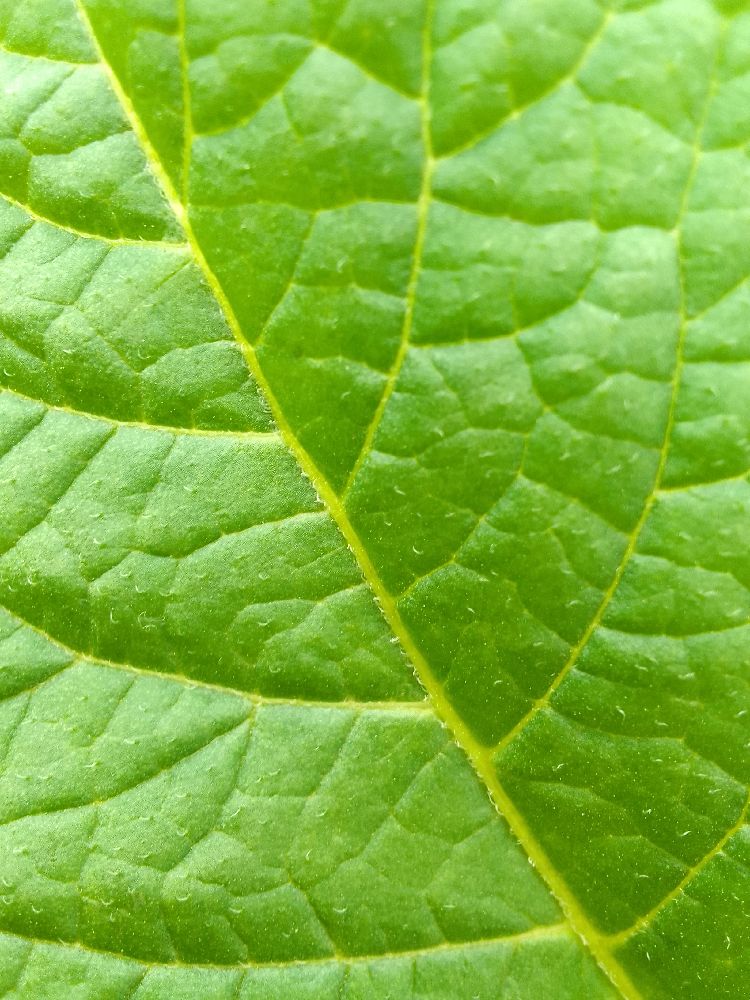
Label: Healthy